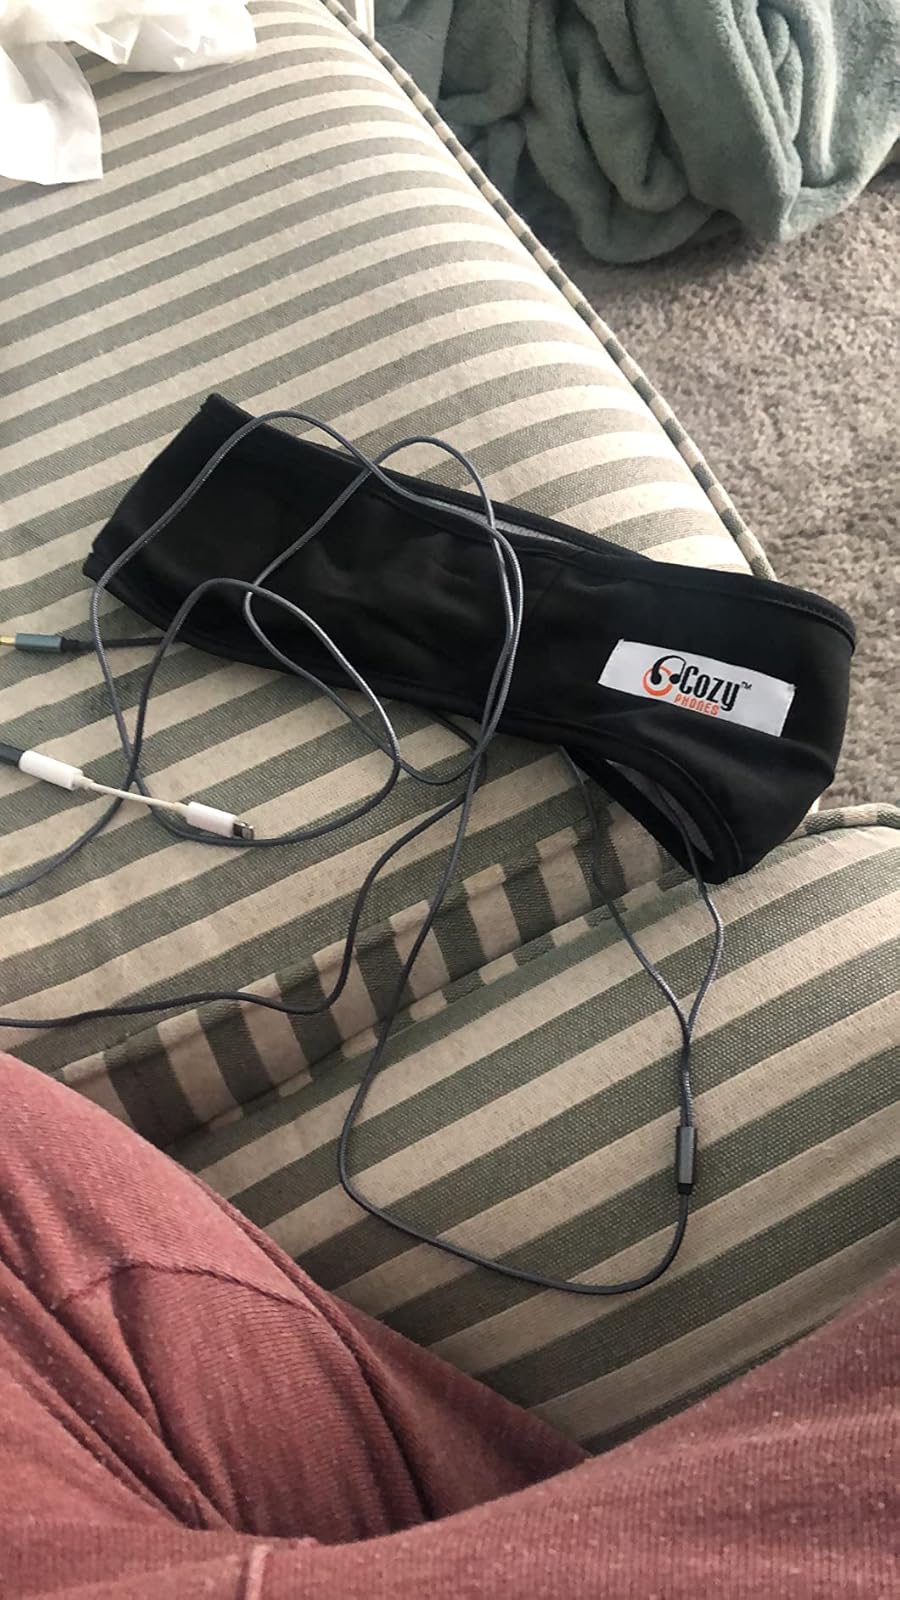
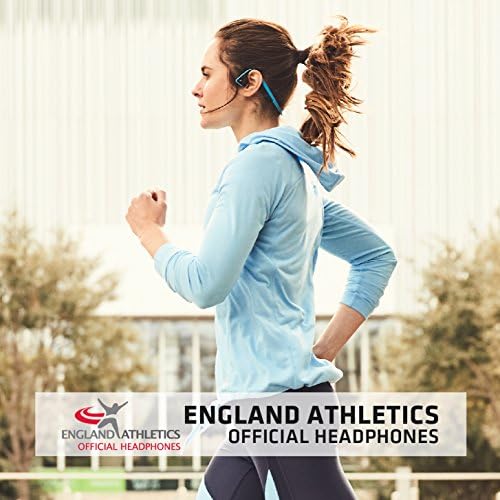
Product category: headphones
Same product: no